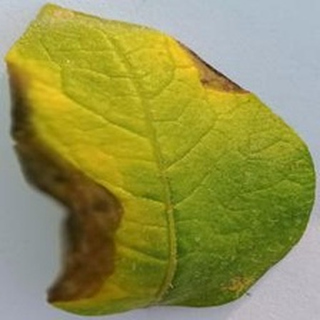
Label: potato_late_blight